Françoise Brion

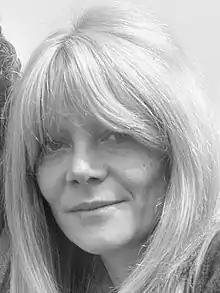
Françoise Brion in 1967

Françoise Brion (born 29 January 1933) is a French film actress. She has appeared in 75 films since 1957. She starred in the 1963 film "L'Immortelle", which was entered into the 13th Berlin International Film Festival. She was married to Jacques Doniol-Valcroze.